Antoinette Tidjani Alou

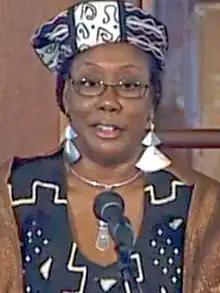
Tidjani Alou in 2012

Antoinette Tidjani Alou is a Jamaican-Nigerien academic, film-maker and writer, whose work focuses on the constructions of Sahelian identity in written and oral literature, as well as women in Sahelian identities. She published a novel "On m'appelle Nina" in 2016 and a collection of poems with a memoir "Tina shot me between the eyes and other stories" in 2017. She is a lecturer in Comparative Literature and in 2016 was appointed Coordinator of the Arts and Culture Department at Abdou Moumouni University in Niger.